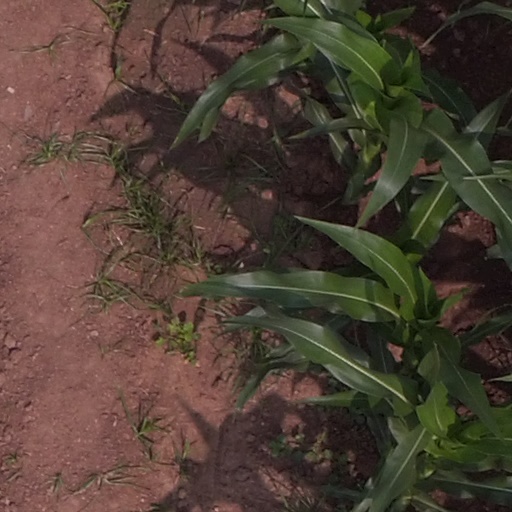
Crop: maize; corn